Lake Minatare Lighthouse

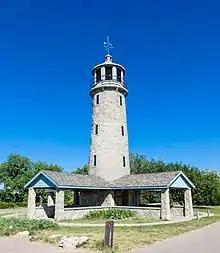
Lighthouse on Lake Minatare

The Lake Minatare Lighthouse is a historic mock lighthouse located on Lake Minatare near the city of Scottsbluff in Nebraska. The tower was built by the Veterans Conservation Corps in 1939 and is currently located within the North Platte National Wildlife Refuge. Designed as a combination shelter house and observation tower, it was "built to simulate a lighthouse."